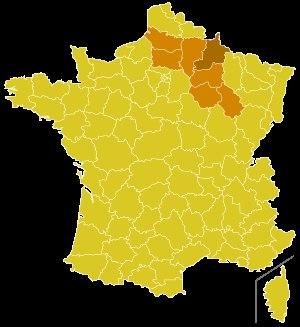
La province ecclésiastique de Reims est une des quinze provinces ecclésiastiques de l'Église catholique en France.